Underground World Home

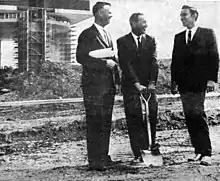
October 1963 groundbreaking event by Jay Swayze. Constructor Walter Nolen on the left is holding the blueprints; entertainer Jimmy Dean observes the proceedings.

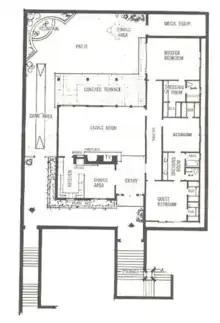
Floor plan

The ten-room home featured backlit murals to create the illusion of outdoor space and preclude claustrophobia. The murals were painted by Texas-based artist Mrs. Glenn Smith. Swayze cited research to convince fairgoers that people did not look out their windows 80% of the time, and that and when people "did" look out their windows, half the time what they saw was undesirable. He stated that he could give people better views with selected murals. The home was touted as peeping Tom proof, less expensive than normal homes, ("sic"), secure from intruders, and a way to save space above ground.